Lake Chillisquaque

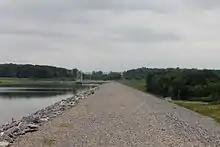
The top of the dam on Lake Chillisquaque

Lake Chillisquaque is dammed by an earth-fill dam known as the Lake Chillisquaque Dam. Located on the southern side of the lake, the dam is long and high. The dam is wide at its highest point and the top of the dam forms an access road. The inner part of the dam is a silty clay material, while the outside is made of weathered shale.